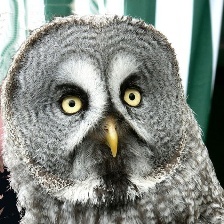
Species: GREAT GRAY OWL
Scientific name: STRIX NEBULOSA
ImageNet parent category: great_grey_owl